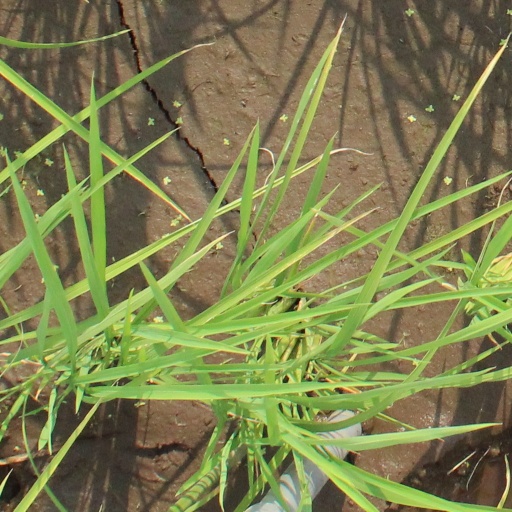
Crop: rice